Alan Turing Building

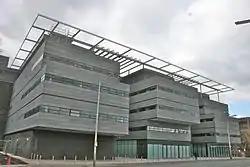

The Alan Turing Building, named after the mathematician and founder of computer science Alan Turing, is a building at the University of Manchester, in Manchester, England. It houses the School of Mathematics, the Photon Science Institute and the Jodrell Bank Centre for Astrophysics (JBCA) (part of the School of Physics and Astronomy). The building is located in the Chorlton-on-Medlock district of Manchester, on Upper Brook Street, and is adjacent to University Place and the Henry Royce Institute.